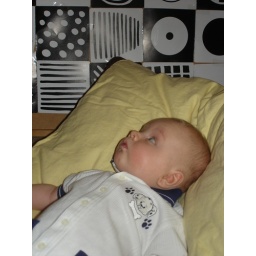
Josh is beginning to show interest in his black and white pictures on the wall.